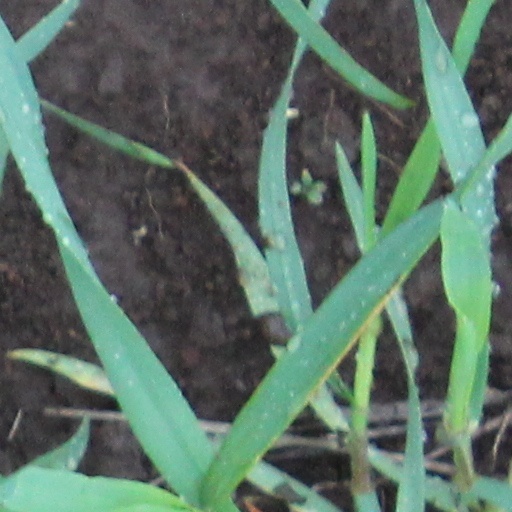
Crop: wheat